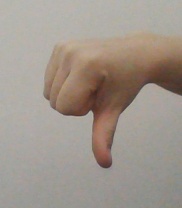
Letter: waw